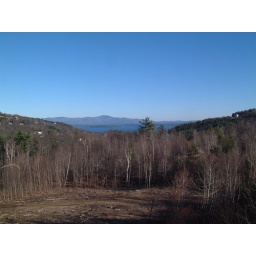
My office in the house (once it's finished) will look out on this. Nice huh.